Sakurabashi Station (Shizuoka)

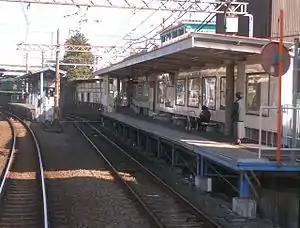
Sakurabashi platforms, showing offset

Sakurabashi Station is a station on the Shizuoka–Shimizu Line and is 10.0 kilometers from the starting point of the line at Shin-Shizuoka Station.